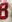
Number: 8